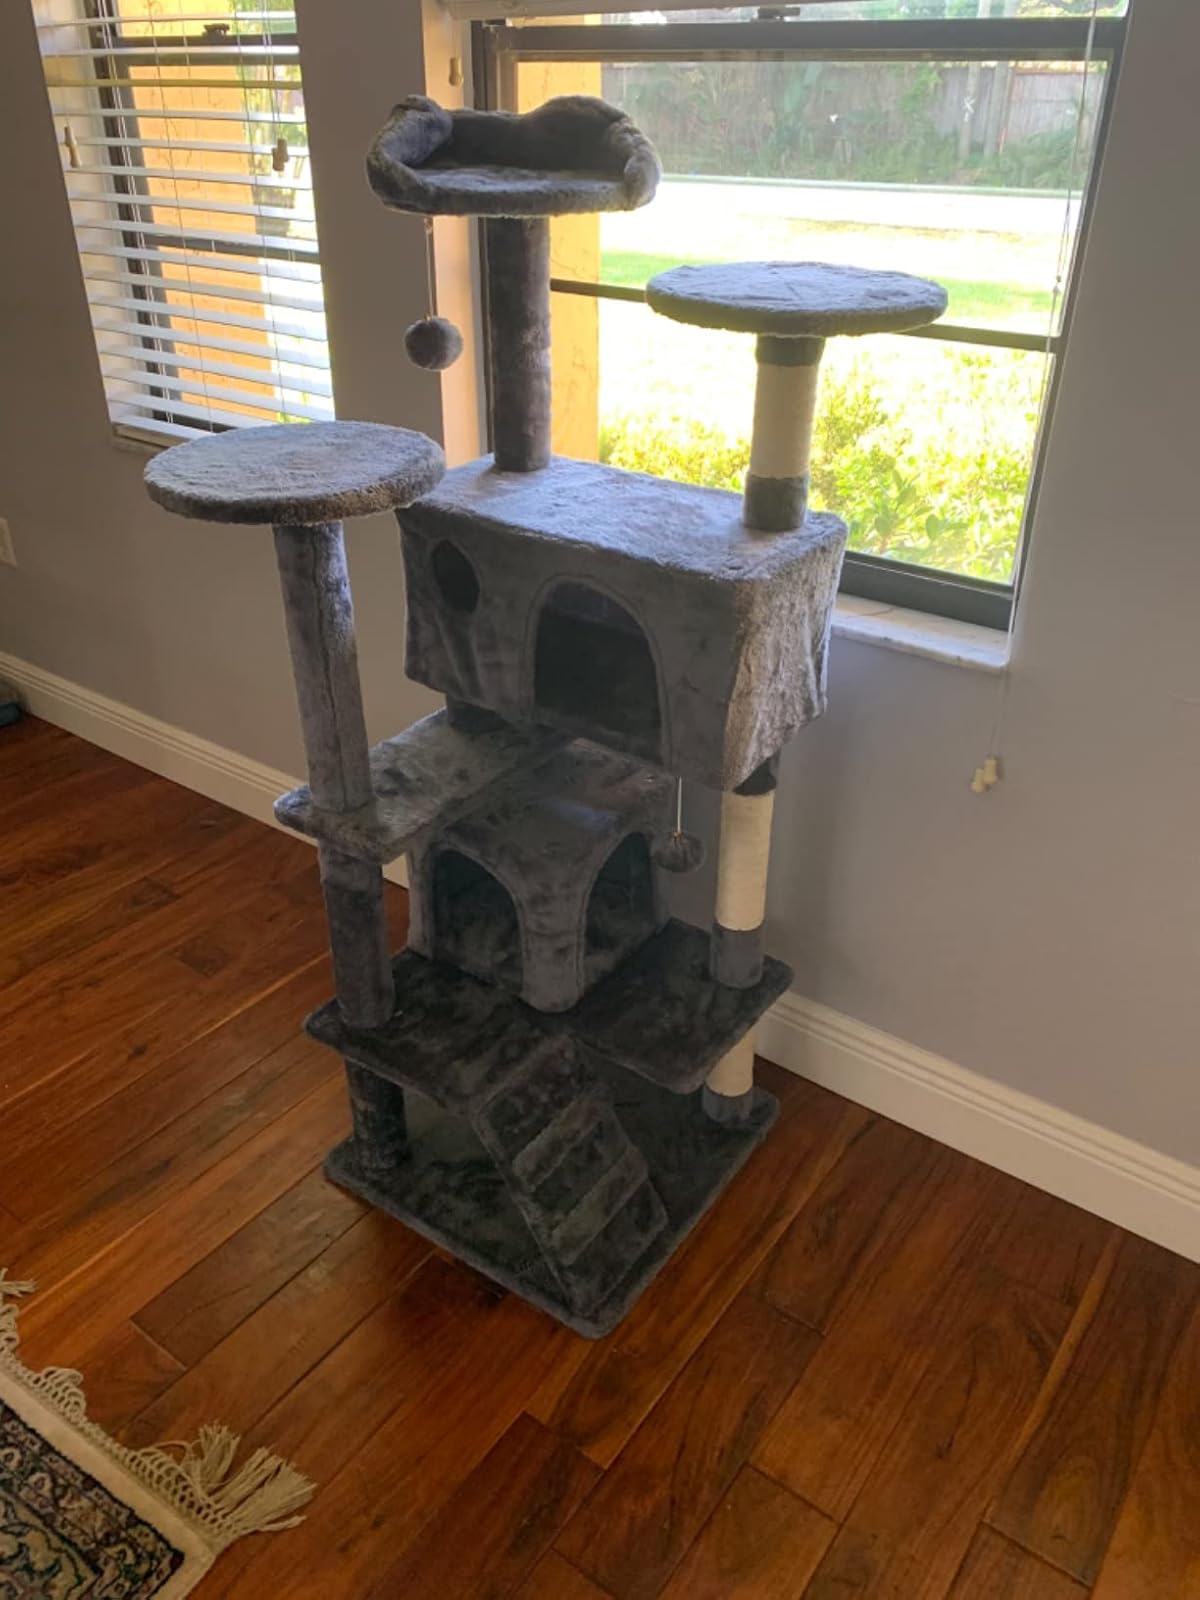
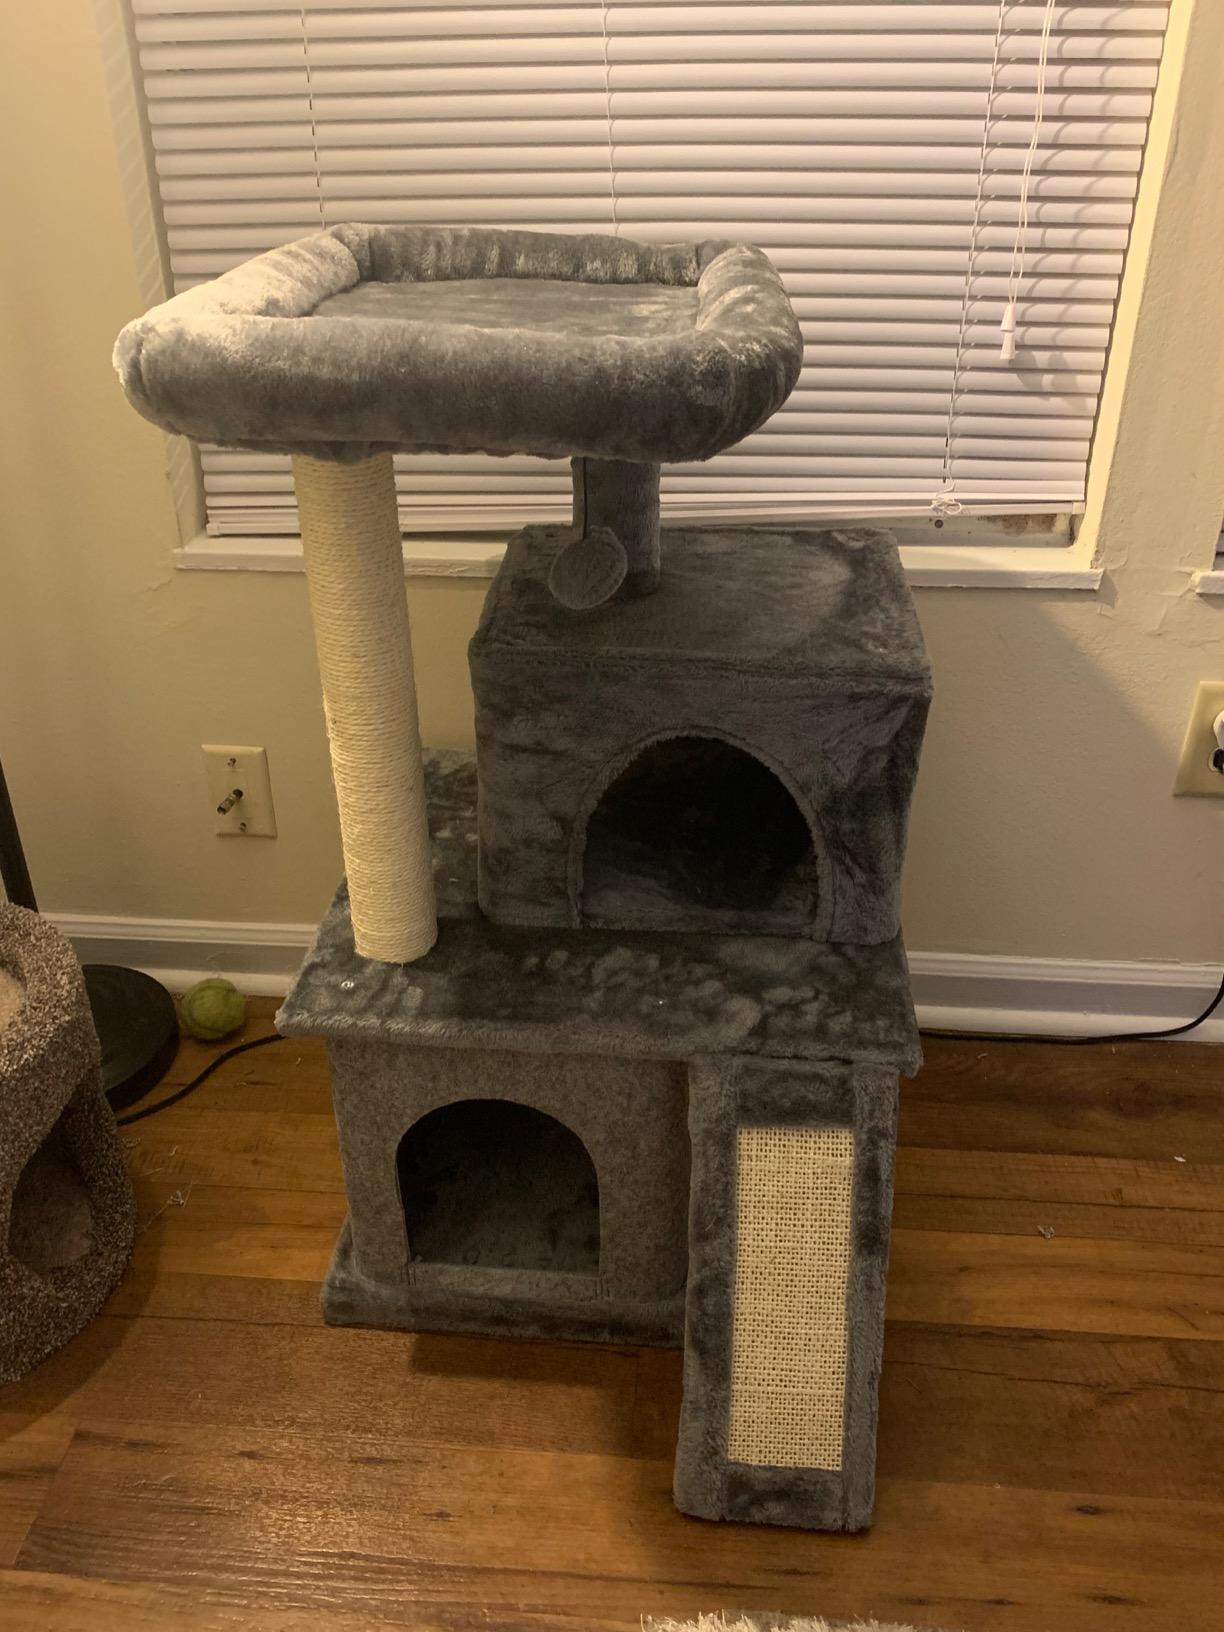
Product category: items_cat tree
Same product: no